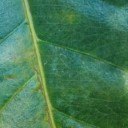
Label: Cerscospora